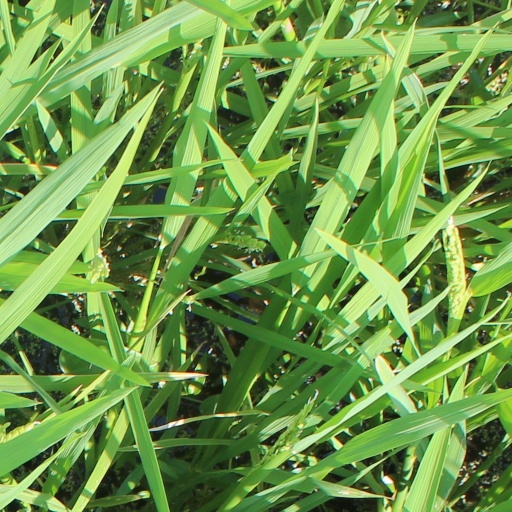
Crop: rice